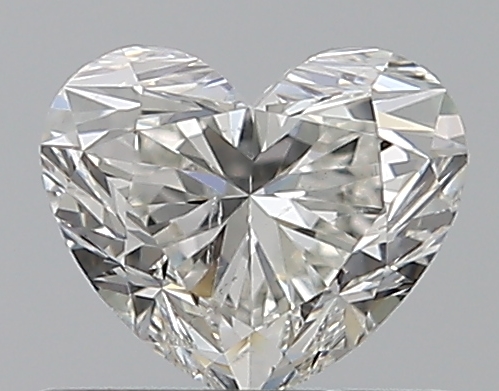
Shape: heart
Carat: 0.5
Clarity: SI1
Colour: H
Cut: EX
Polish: EX
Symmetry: VG
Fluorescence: N
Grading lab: GIA
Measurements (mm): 4.59 x 5.46 x 3.31